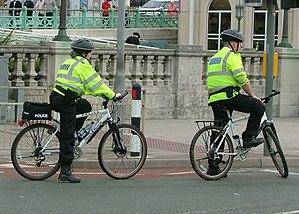
Un véhicule à propulsion humaine ou VPH est un véhicule mû par la force musculaire humaine. Les véhicules à propulsion humaine peuvent être terrestres, nautiques, aériens, ou même subaquatiques. L'utilisation de la propulsion humaine combinée à un véhicule a permis de développer un mode de transport en plein essor au niveau international.